Wamba (king)

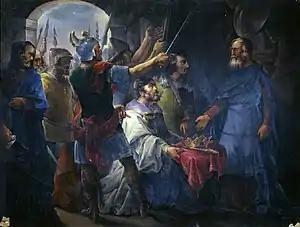
The Election of Wamba as King. Oil on canvas by Francisco de Paula Van Halen (1843)

Wamba was a reformist king who, according to Charles Julian Bishko, "tried to set up at Aquis (Chaves) in Gallaecia a monastic see of the same type as Dume–Braga, i. e., involving the sort of "episcopus sub regula" associated with early pactualism. This manoeuvre was successfully blocked by the metropolitan church of Emérita with the full support of the fathers of the XIIth Council of Toledo (681)."